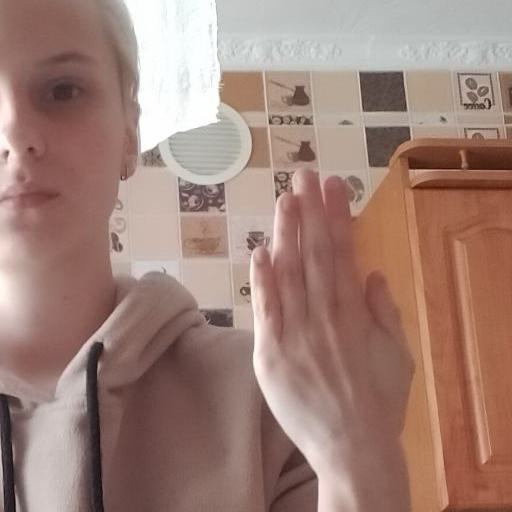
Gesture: stop_inverted